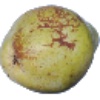
Label: pear_williams